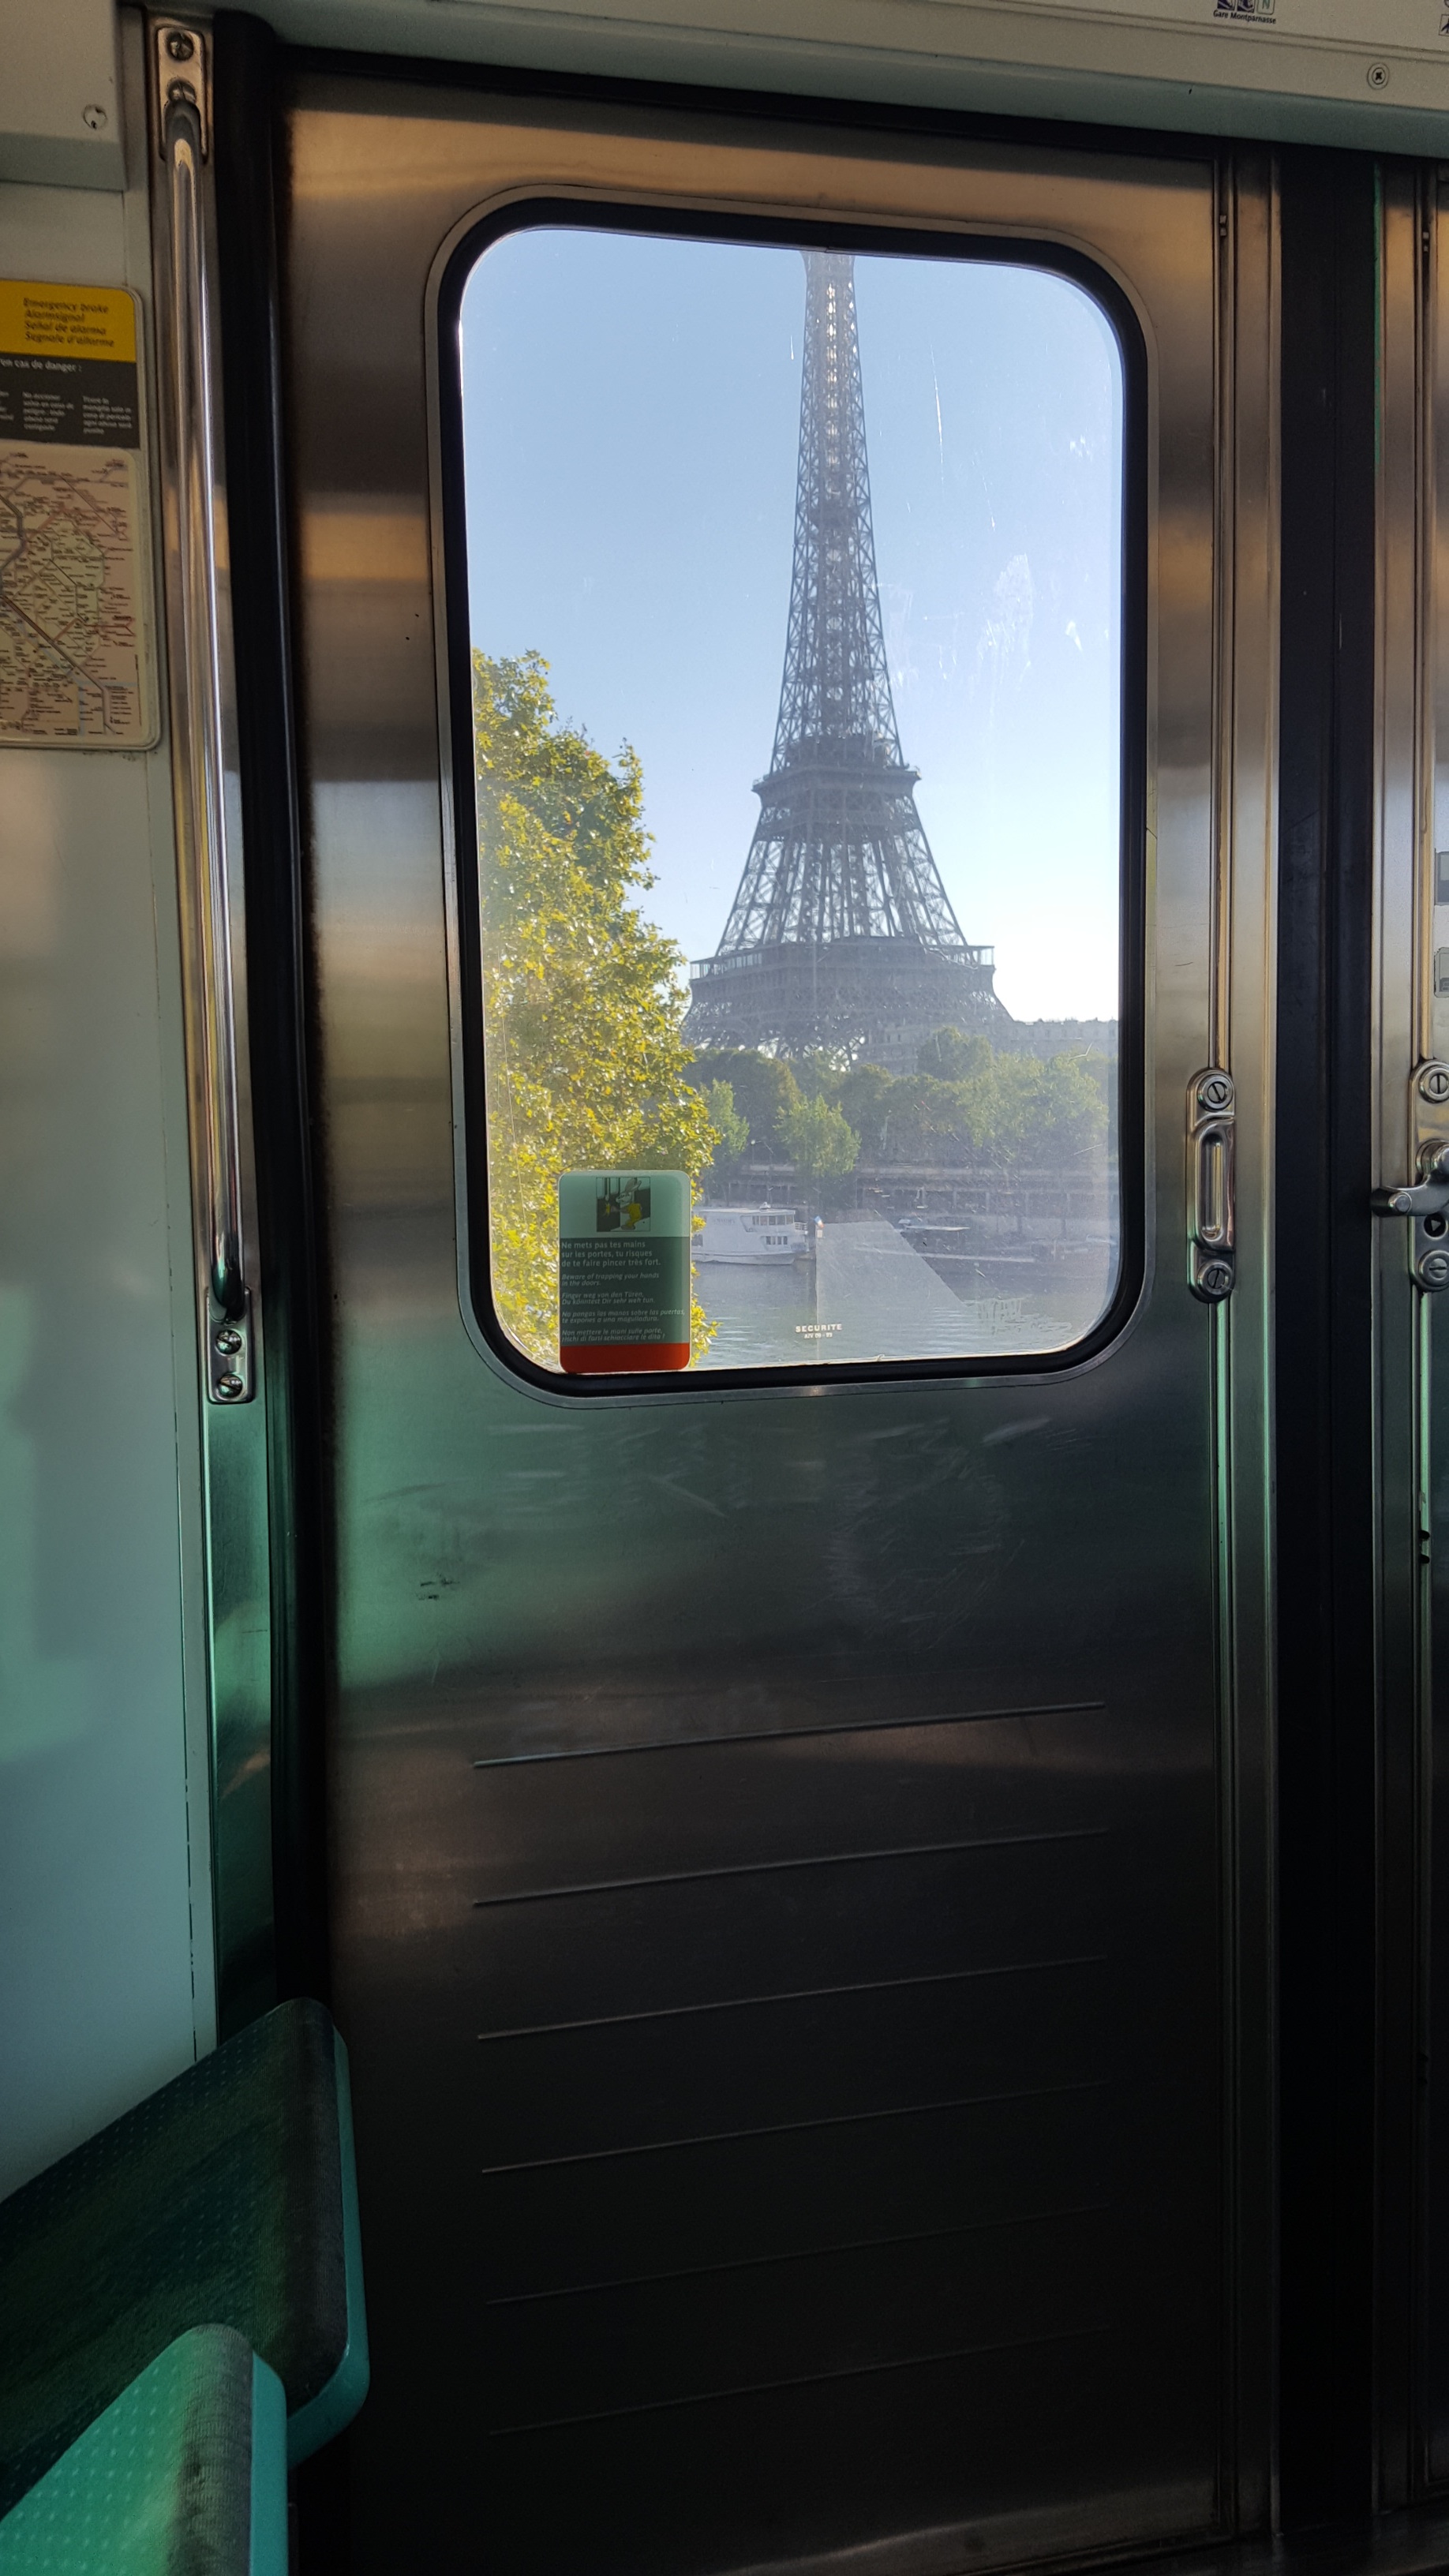
window, train, transport, vehicle, door, public transport, interior design